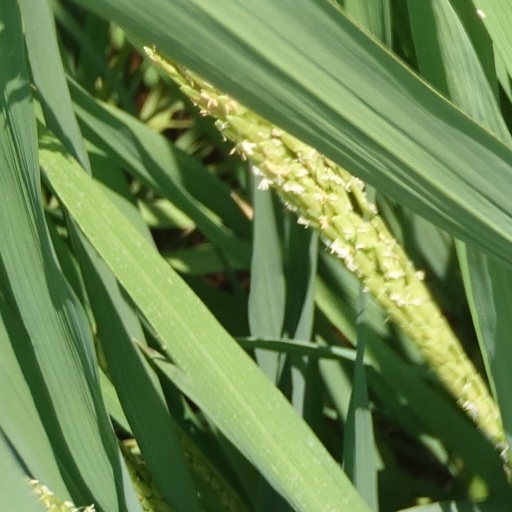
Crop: rice